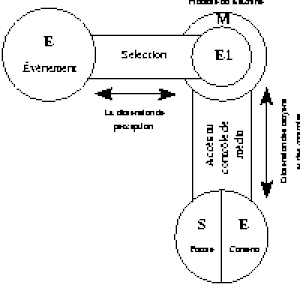
schéma du modèle général de la communication selon George Gerbner.
La communication est l'ensemble des interactions avec autrui qui transmettent une quelconque information. On distingue la communication interpersonnelle, la communication de groupe et la communication de masse, c'est-à-dire de l'ensemble des moyens et techniques permettant la diffusion du message d'une organisation sociale auprès d'une large audience.